Cutlery Museum

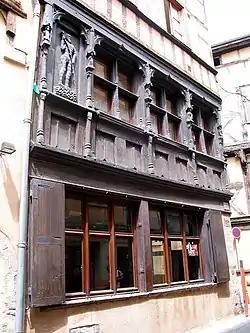
North facade, house called "the man of the woods"

The Cutlery Museum is a museum located in Thiers in France in the department of Puy-de-Dôme.